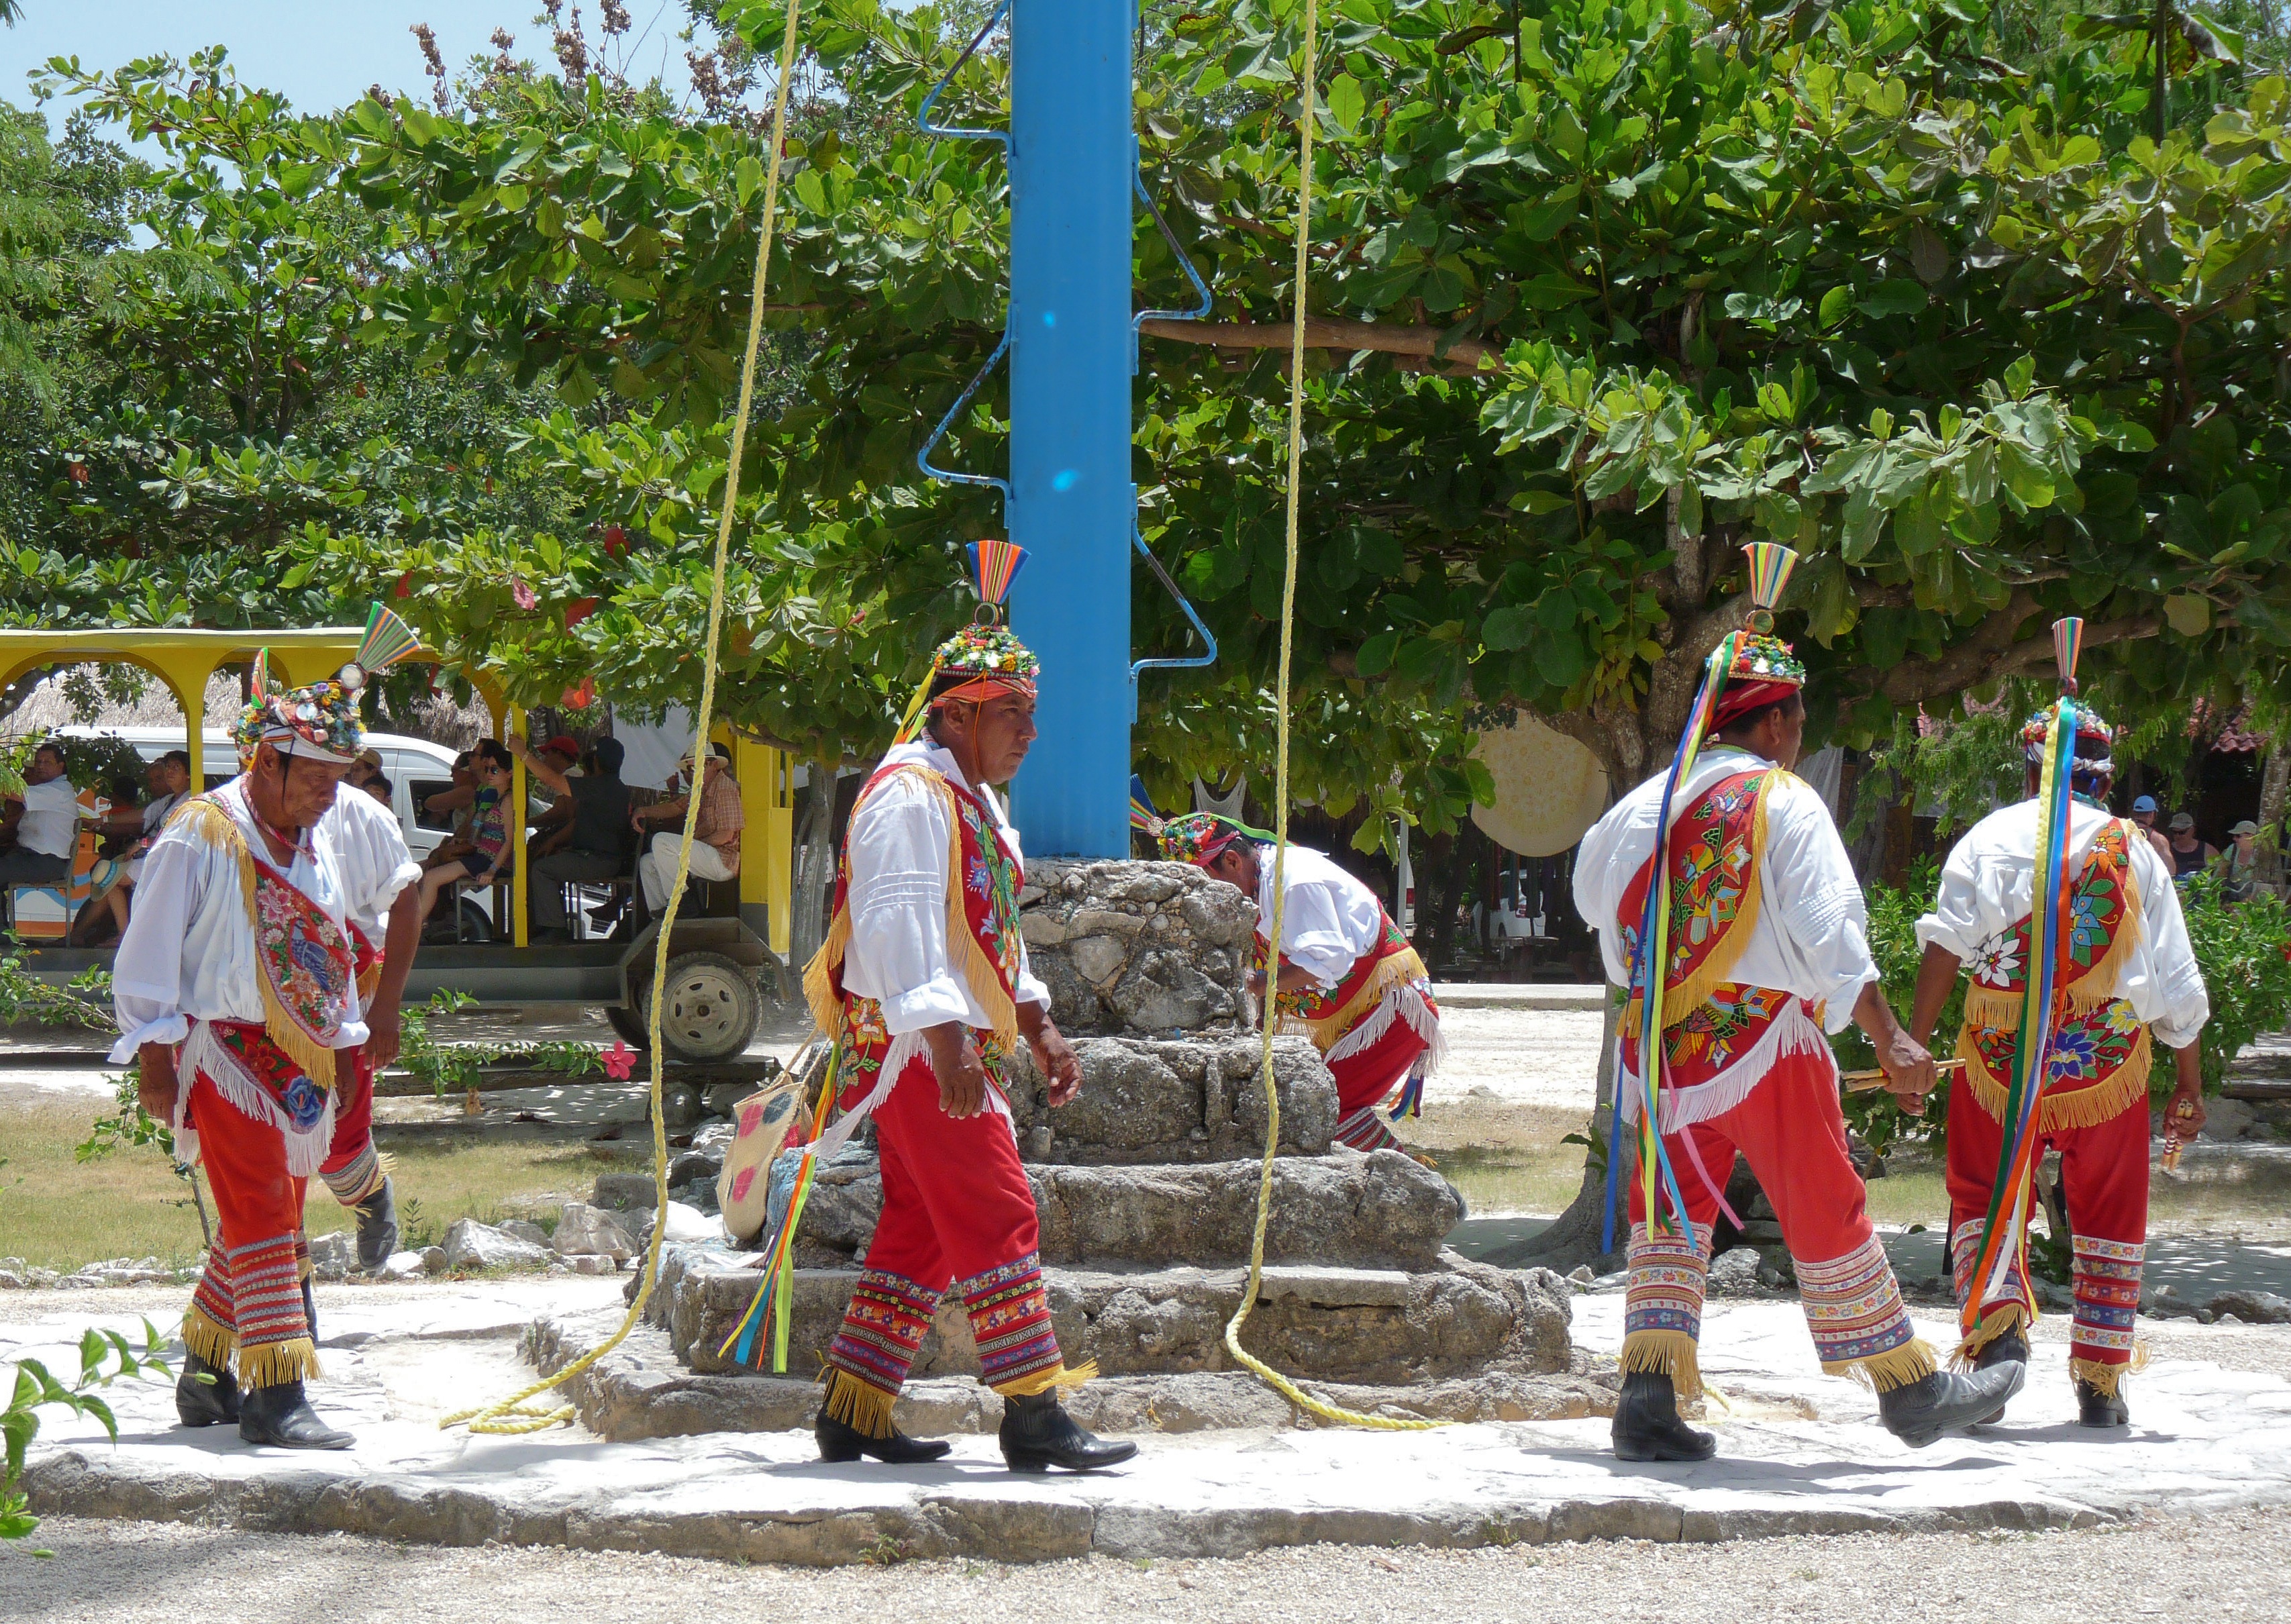
mast, drum, musical instrument, festival, mexico, strings, tradition, traditions, folk dance, voladores